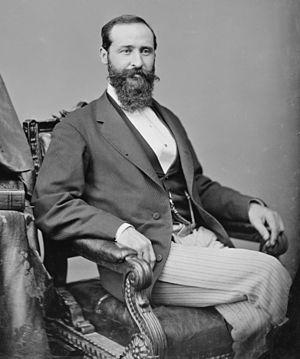
Les représentants du Nouveau-Mexique sont les membres de la Chambre des représentants des États-Unis élus pour l'État du Nouveau-Mexique.